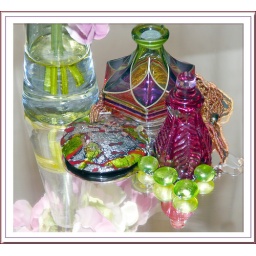
Glass trinkets - bottles and jewellery - reflected in the glass mirror